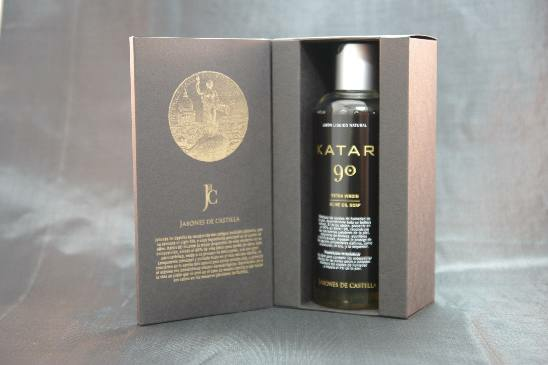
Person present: No